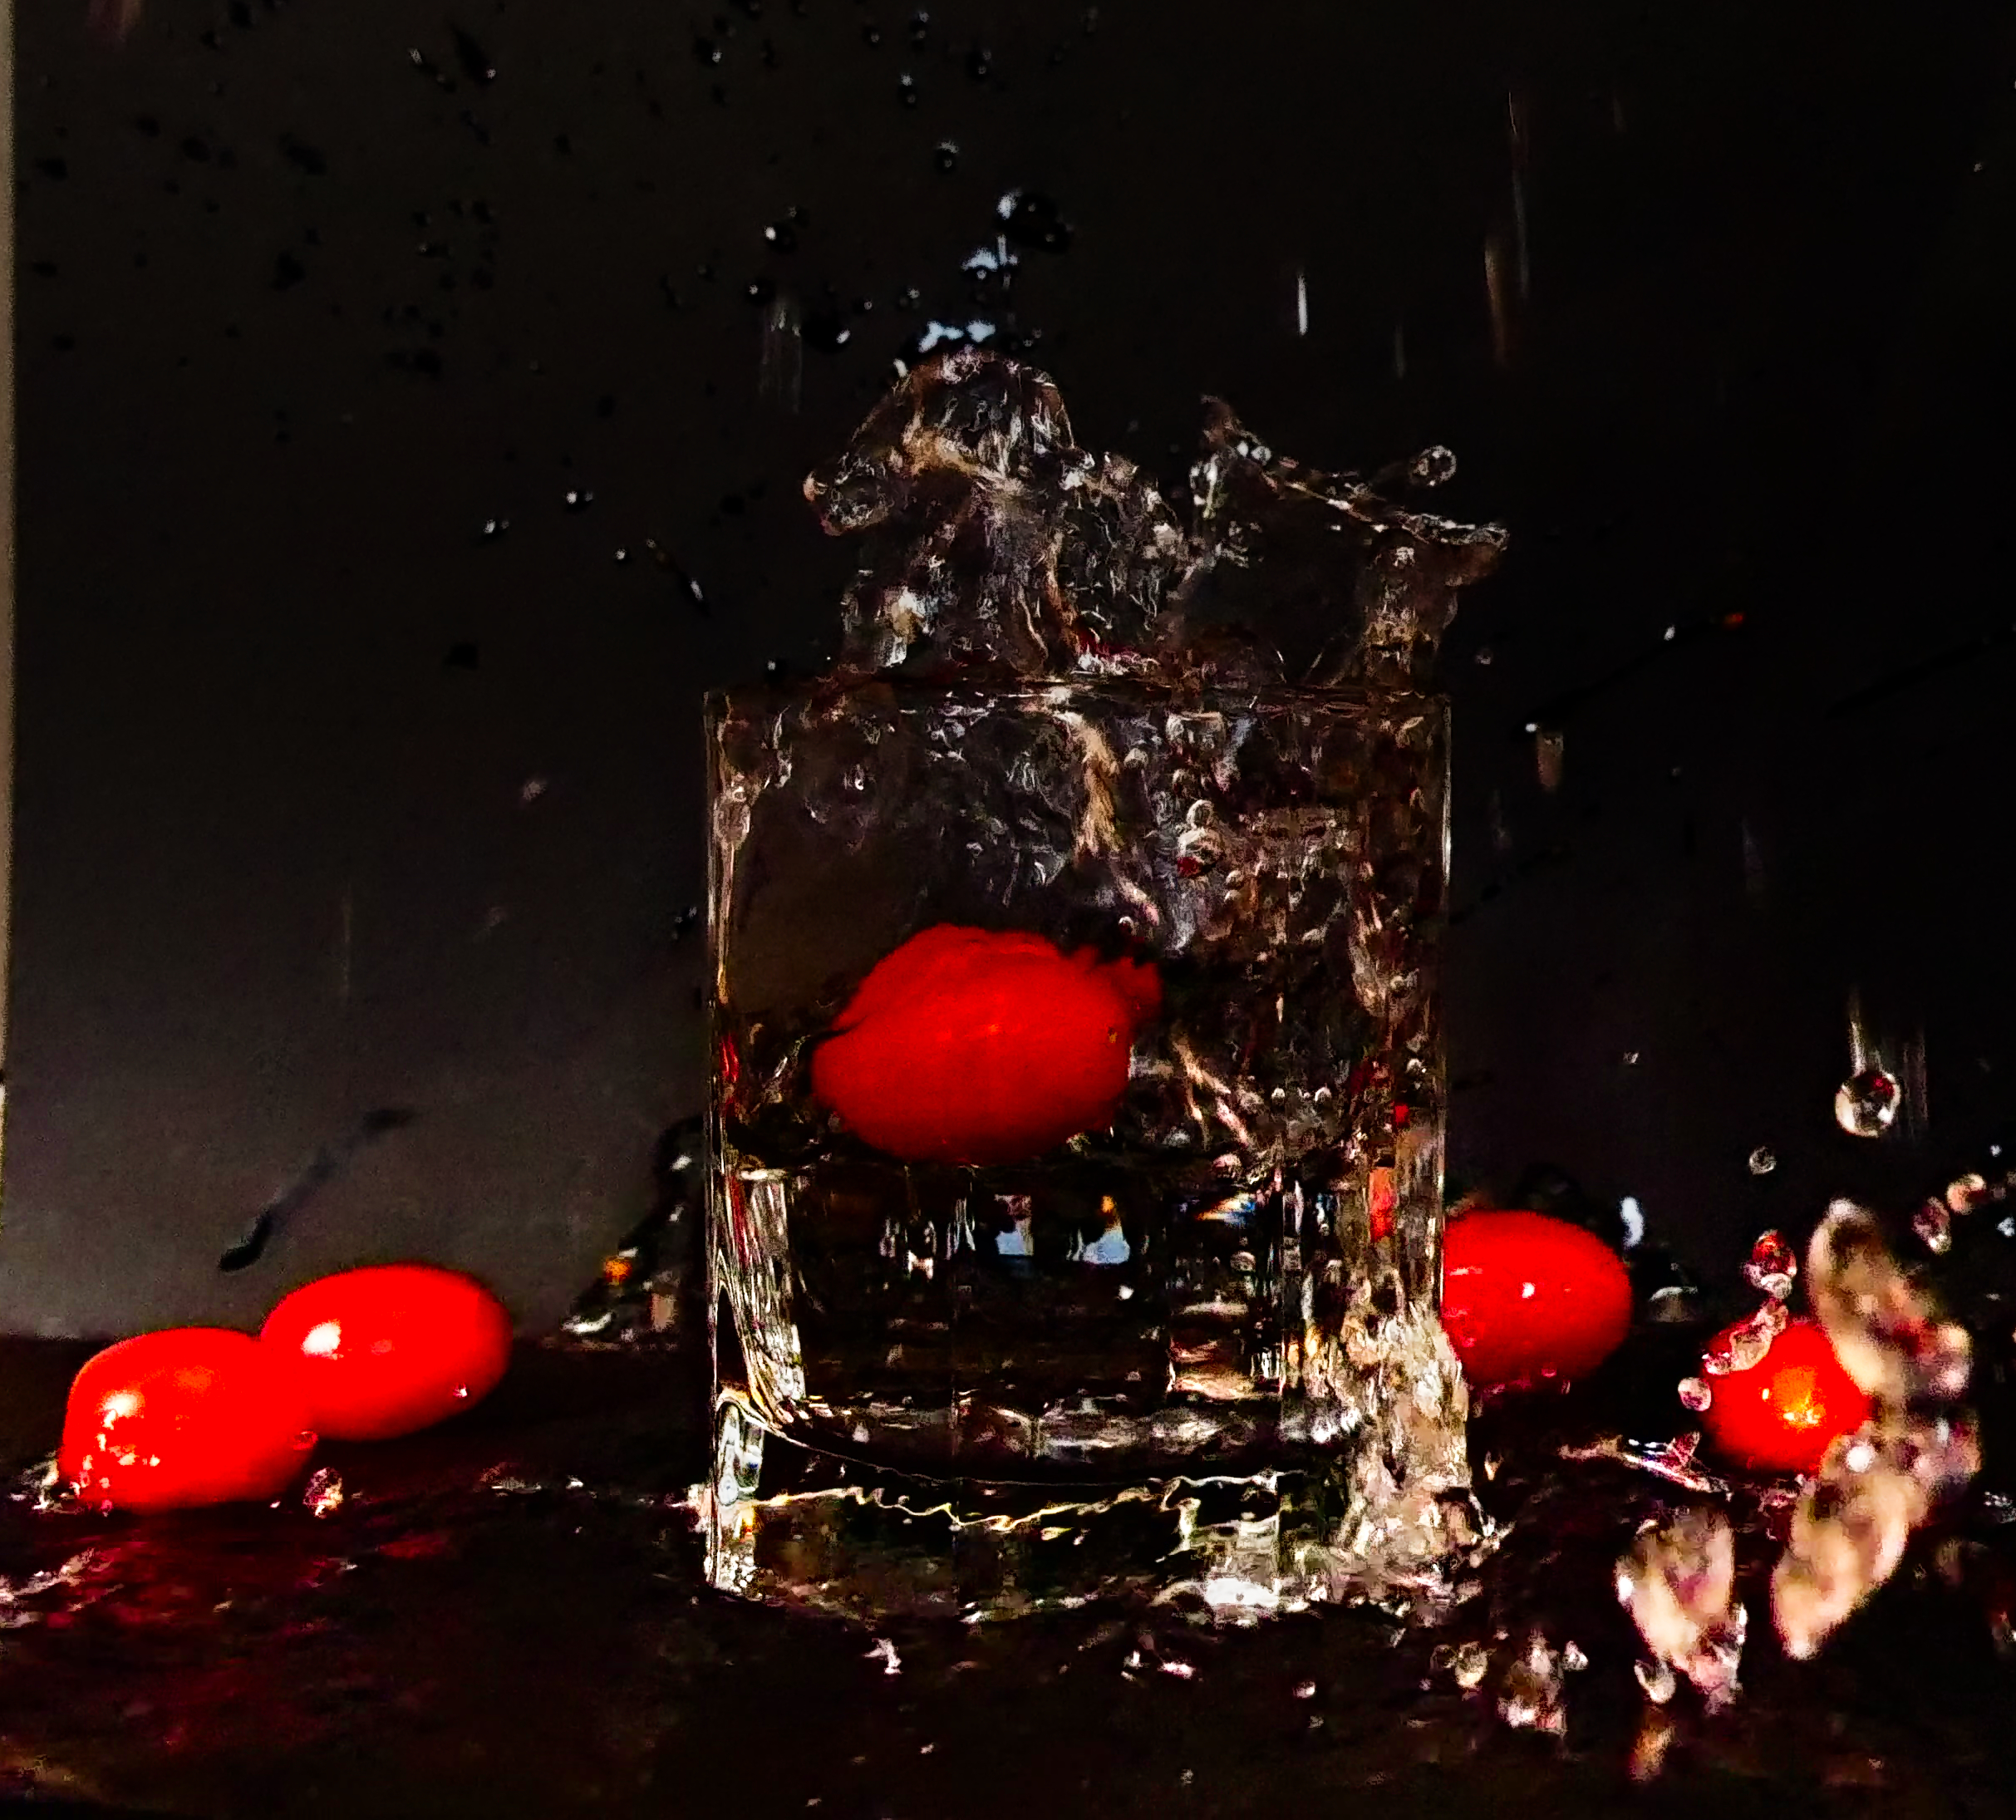
tree, amber, red, still life photography, water, still life, plant, photography, darkness, night